Selex RAT-31DL

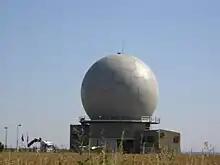
RAT-31DL in the Czech Republic

The Selex RAT-31DL is a long-range air surveillance radar manufactured by Leonardo (previously Selex ES, SELEX Sistemi Integrati and later Finmeccanica). The acronym RAT stands for Radar Avvistamento Terrestre, an Italian term for such "ground-based reconnaissance radar".